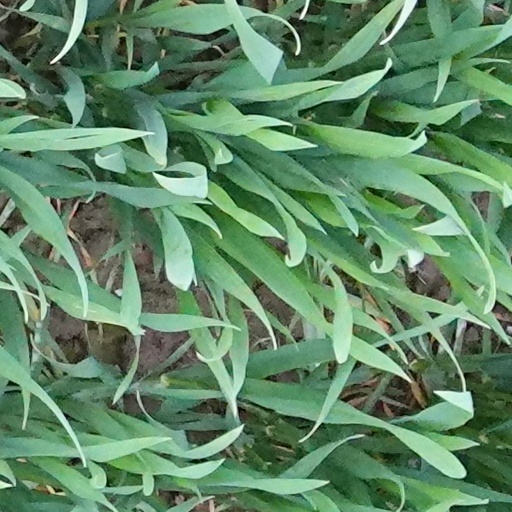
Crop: wheat